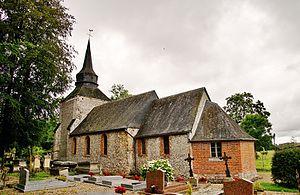
église St Paul
Aubermesnil-Beaumais est une commune française située dans le département de la Seine-Maritime en région Normandie.